The Undertaker

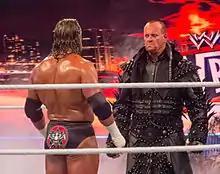
Triple H and The Undertaker at WrestleMania XXVIII

After successfully defending the World Heavyweight Championship against Rey Mysterio at the Royal Rumble on January 31, 2010, The Undertaker lost the championship at the Elimination Chamber pay-per-view on February 21. It was also at this event that a notorious shoot incident (non-kayfabe) befell The Undertaker: a pyrotechnics malfunction momentarily engulfed him in flames up to three times during his ring entrance. He was, however, able to continue with his scheduled match that night despite suffering first and second-degree burns on his chest and neck. According to a WWE spokesman, it "looked like a bad sunburn". The Undertaker lost the title to Chris Jericho after interference from Shawn Michaels that night; Jericho has said on multiple occasions that the pyrotechnician responsible for the accident was immediately escorted from the arena and relieved of his employment with WWE, following a threat of violence from Calaway. Calaway himself explained that he had previously expressed concerns to the technician regarding the pyro arrangement, but was ignored. He feels he was saved from severe injury by applying water to his hair, and altering his attire from a sleeveless to a sleeved jacket, just minutes before the accident.